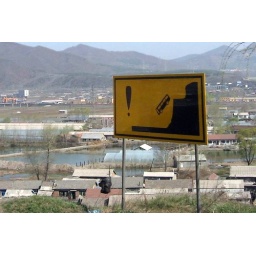
A local road sign warns of an approaching cliff. Zig or zag, but be sure to turn!Photo by Steve